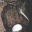
Label: bird